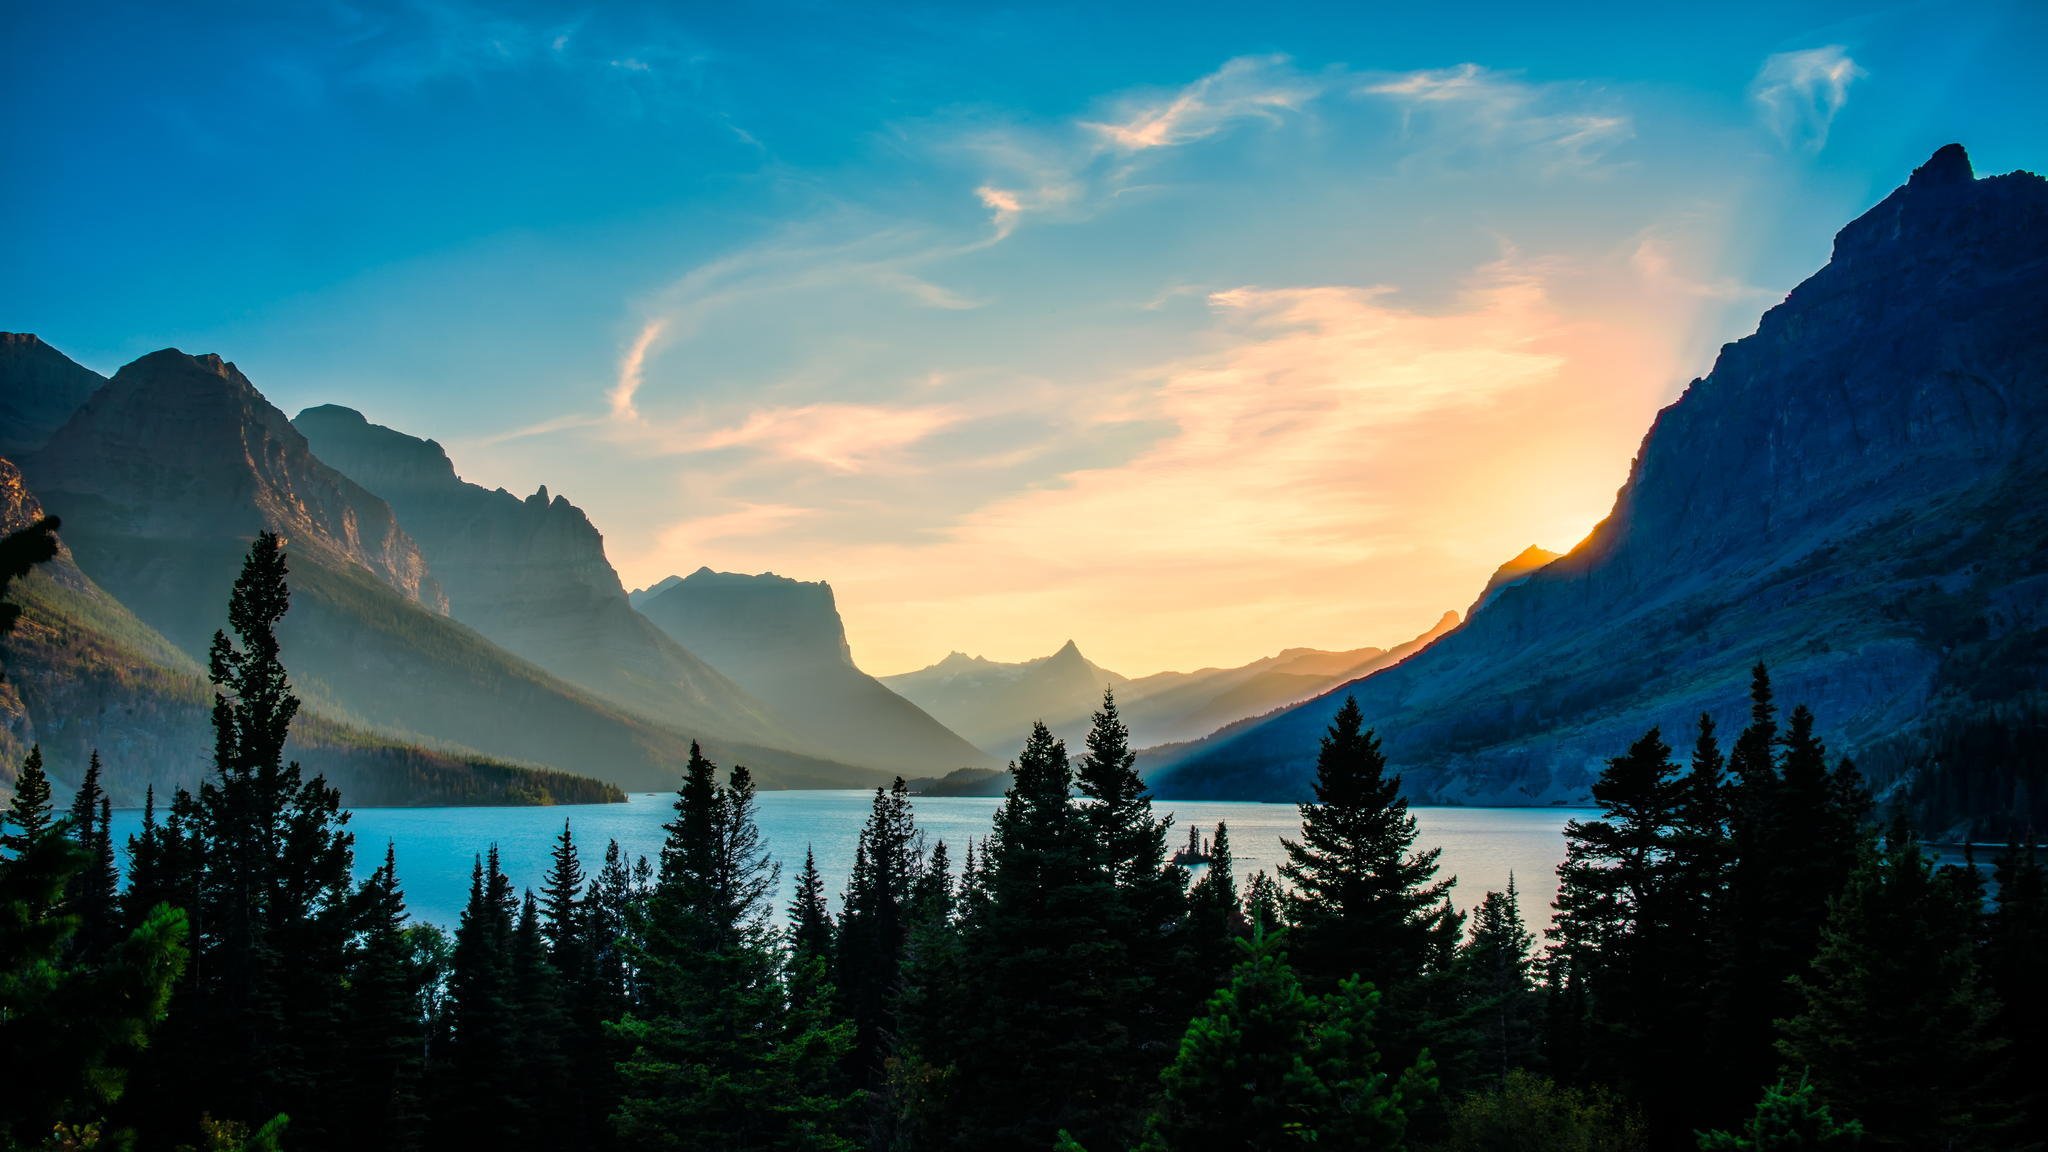
tree, cloud, sky, mountain, ecoregion, natural landscape, highland, larch, sunlight, sunrise, body of water, bank, afterglow, atmospheric phenomenon, evergreen, valley, landscape, lake, dusk, sunset, forest, hill, massif, cumulus, horizon, mountain range, grass, hill station, spruce fir forest, ridge, fell, evening, reflection, summit, conifer, reservoir, rock, dawn, meteorological phenomenon, tropical and subtropical coniferous forests, temperate coniferous forest, sound, glacier, winter, pine, pine family, fir, night, mist, alps, valdivian temperate rain forest, panorama, vacation, glacial landform, river, road